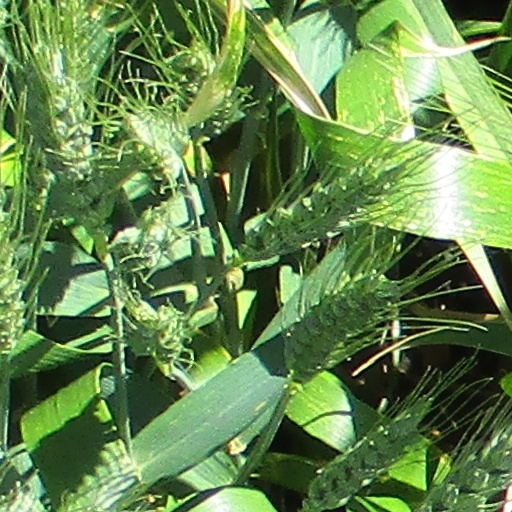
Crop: wheat